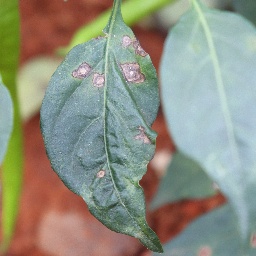
Label: cercospora